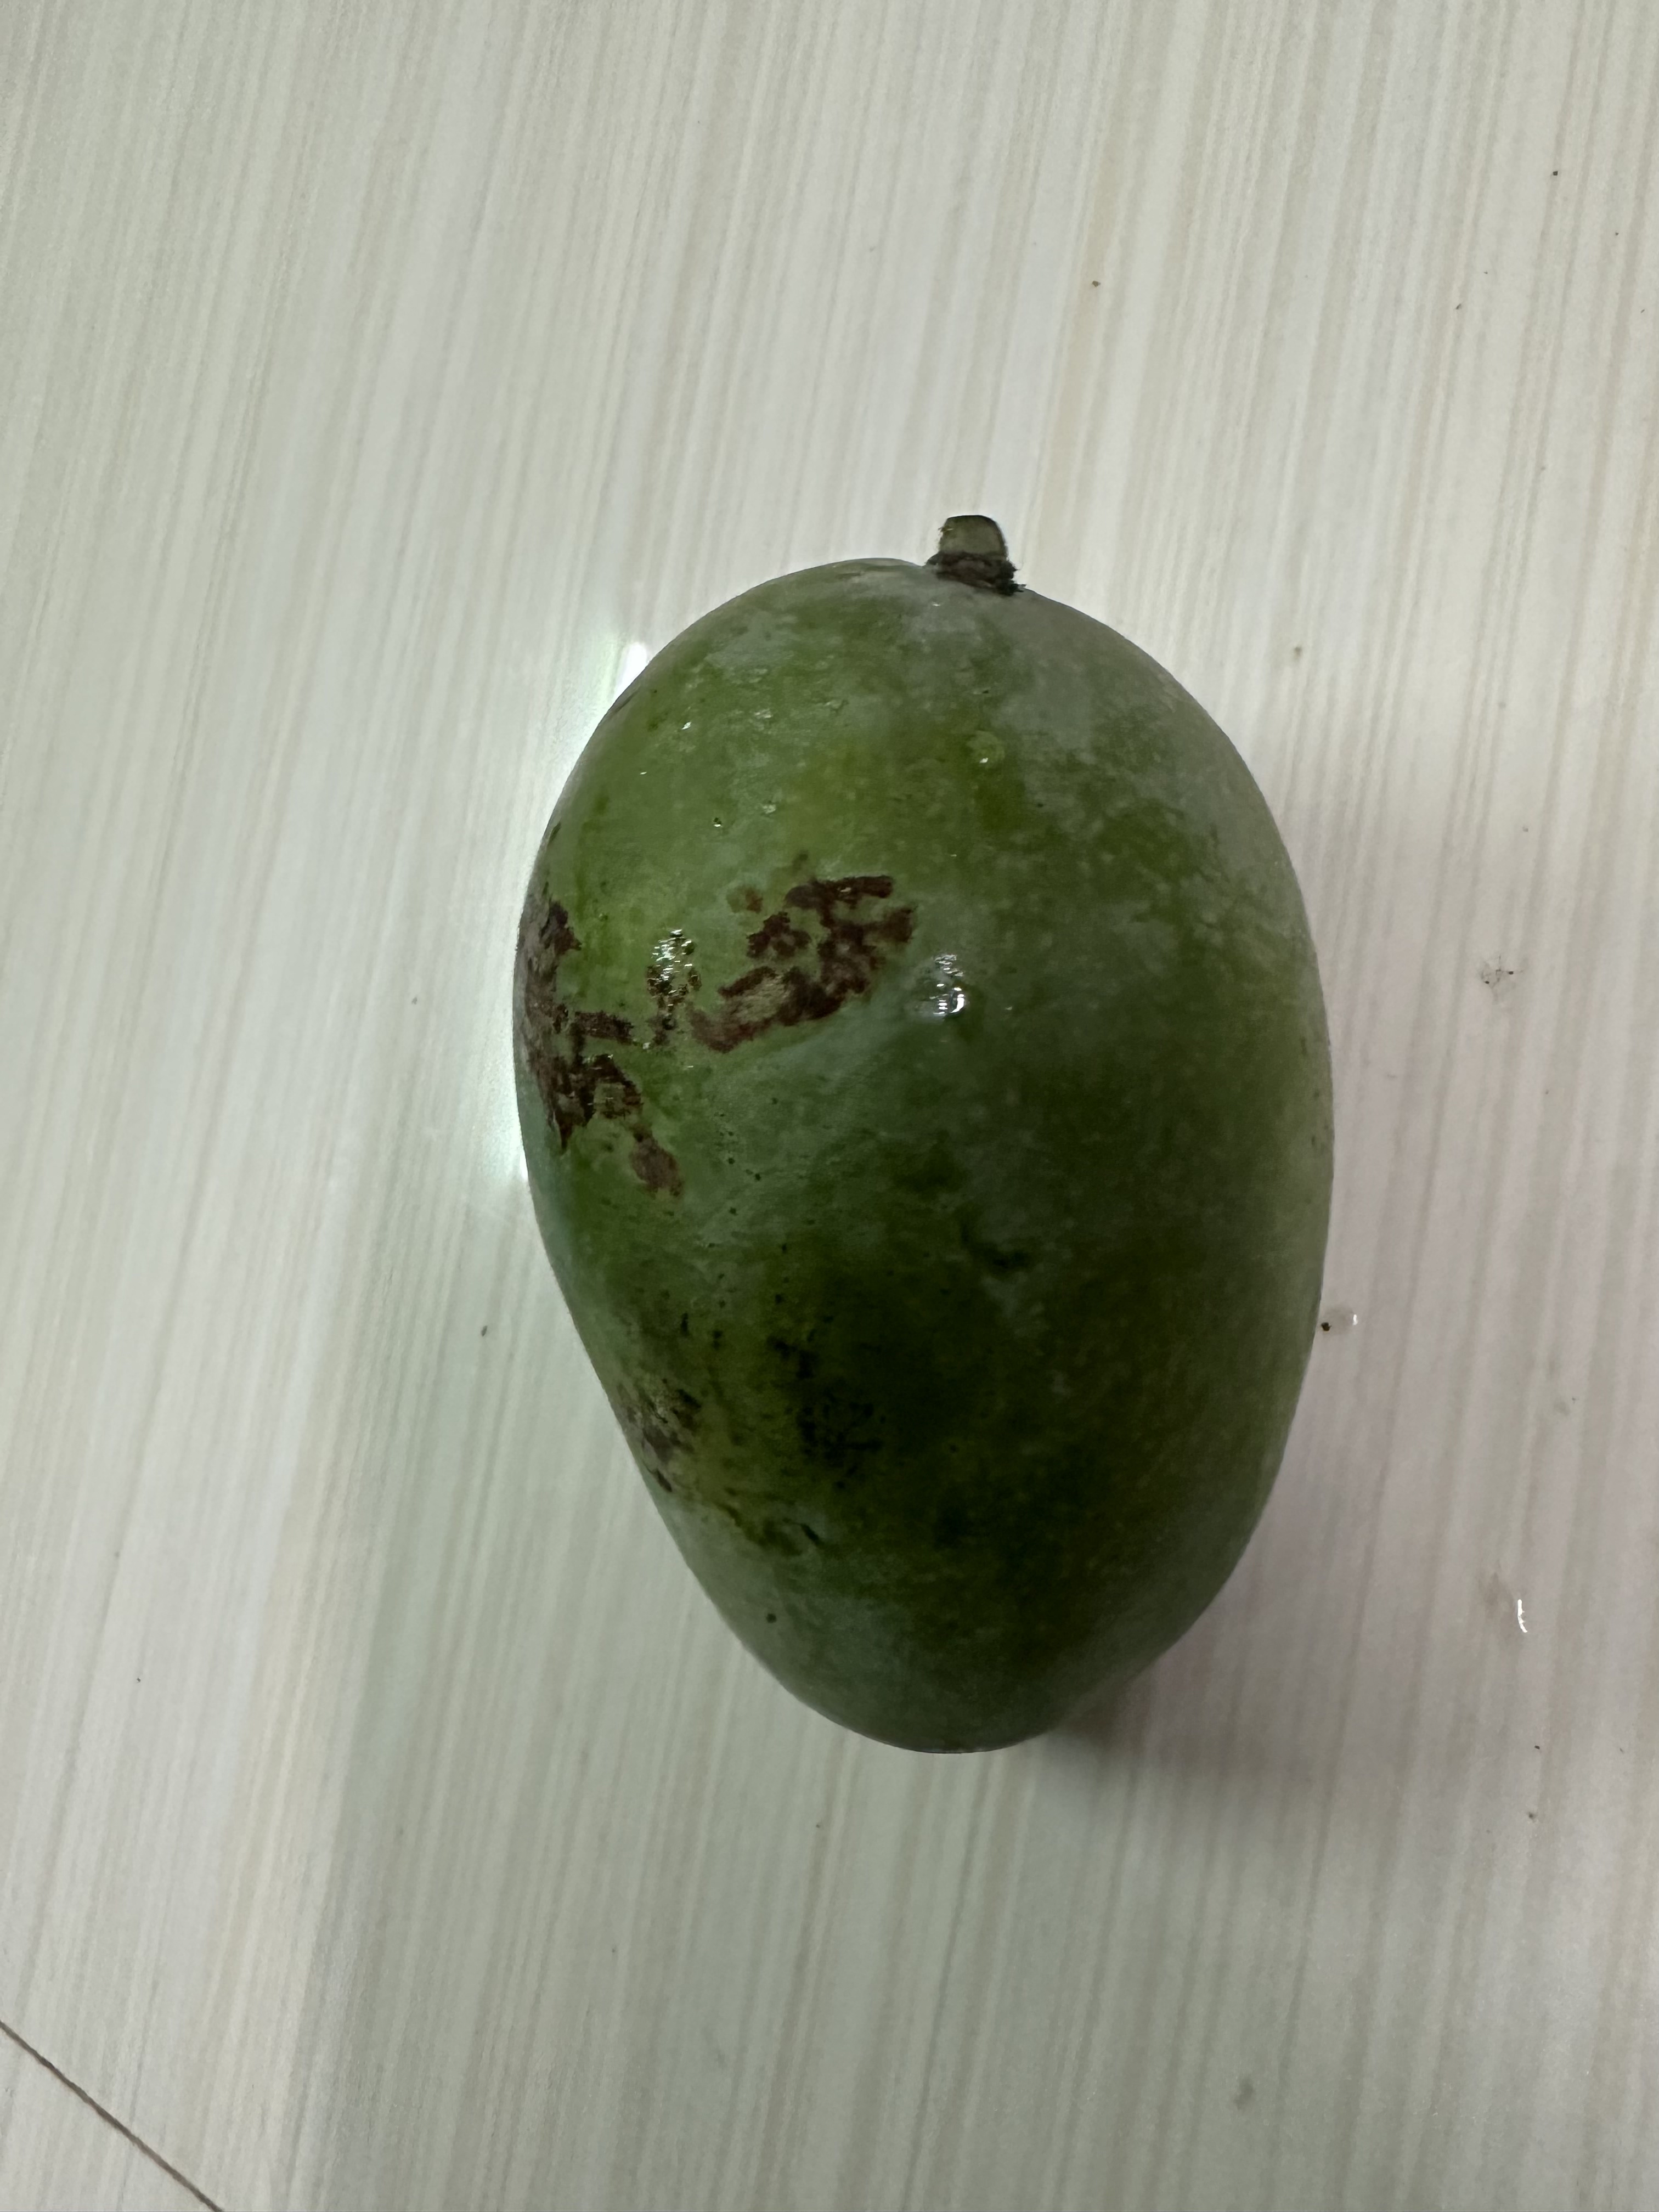
Mango variety: Amrapali